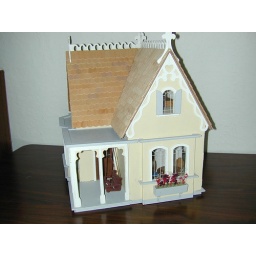
Finished finally. This is the side view showing the front porch and dining room/kitchen with the flower box under the window.